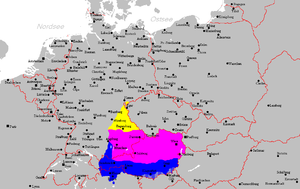
Les chroniqueurs francs désignaient par Bavarii les Bavarois, un peuple germanique qui s'était établi à la fin des Grandes invasions sur un territoire recouvrant, outre la Bavière historique, la plus grande partie de l'Autriche et du Tyrol méridional.